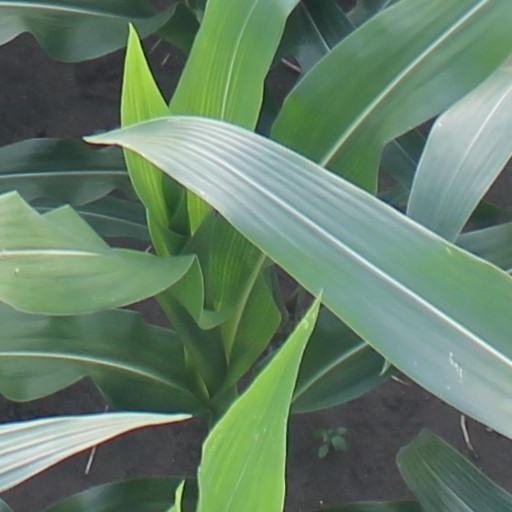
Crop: maize; corn